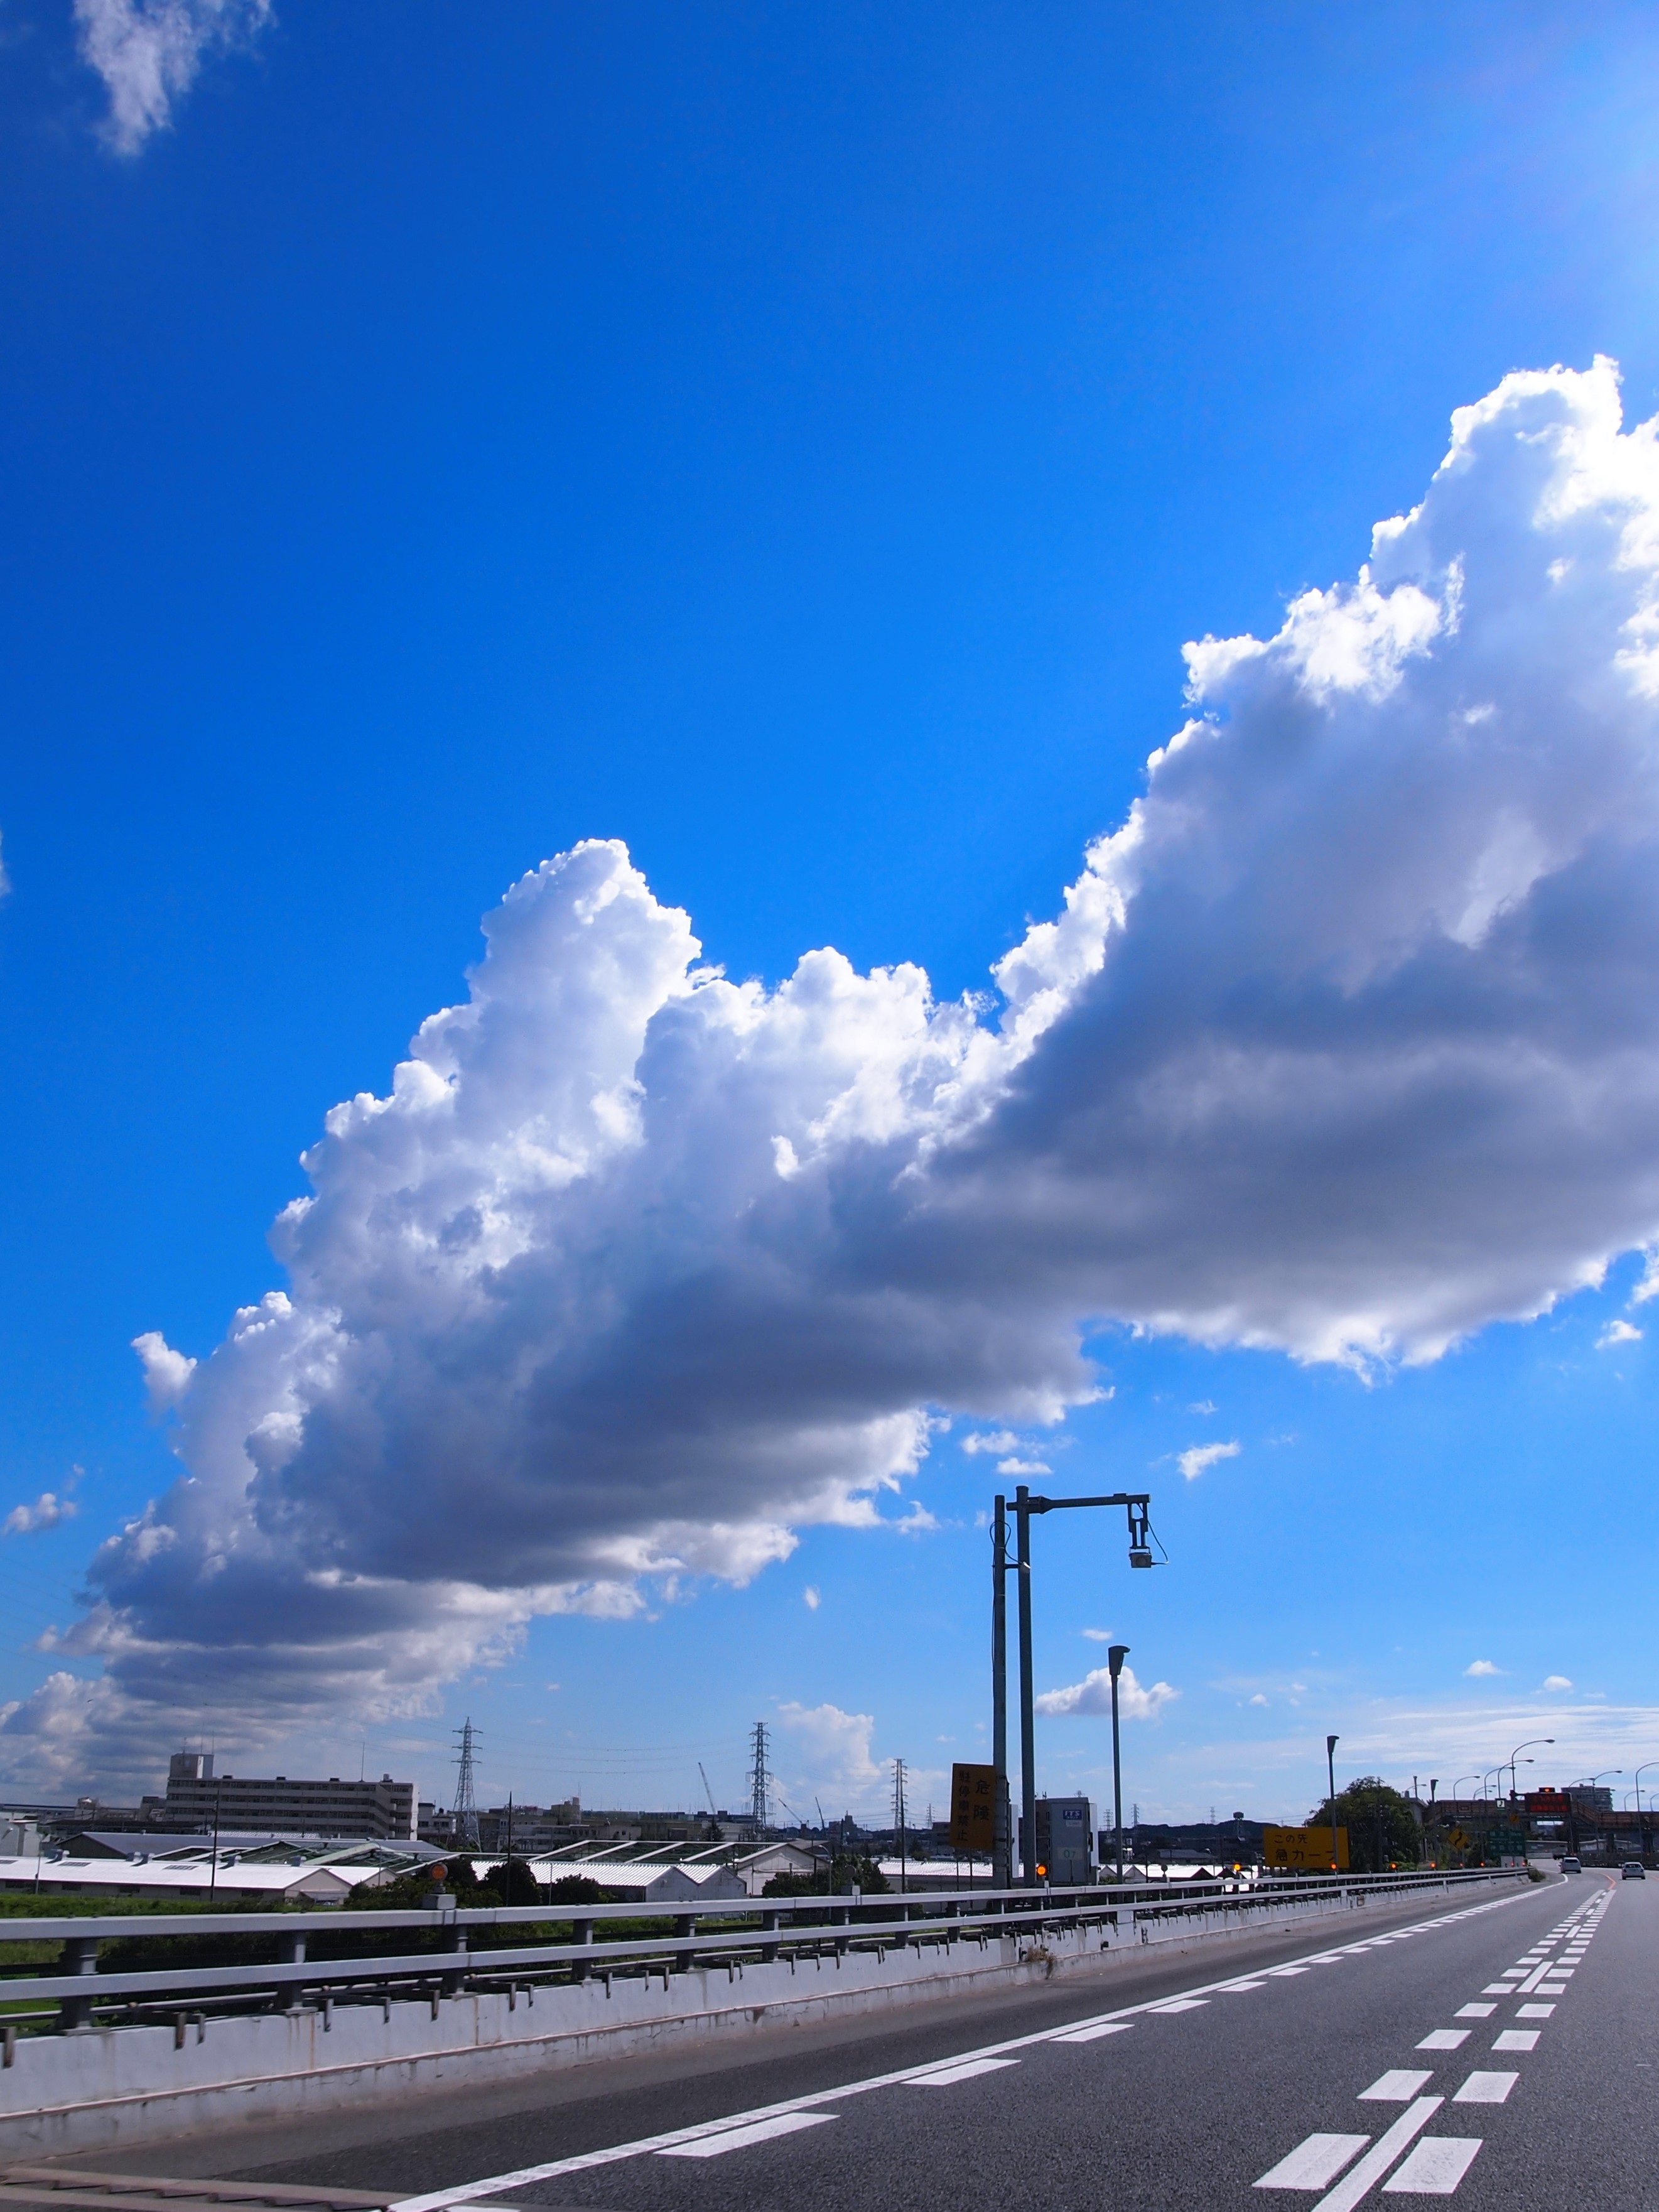
horizon, light, cloud, sky, road, white, sunlight, highway, dusk, gray, blue, blue sky, infrastructure, meteorological phenomenon, third keihin, atmosphere of earth